ABU TV Song Festival 2013

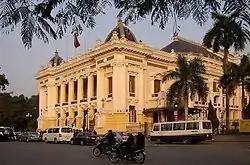
Hanoi Opera House, venue for the ABU TV Song Festival 2013

Hanoi is the capital of Vietnam and the country's second largest city. Its population in 2009 was estimated at 2.6 million for urban districts, 6.5 million for the metropolitan jurisdiction. From 1010 until 1802, it was the most important political centre of Vietnam. It was eclipsed by Huế, the imperial capital of Vietnam during the Nguyen dynasty (1802-1945), but Hanoi served as the capital of French Indochina from 1902 to 1954. From 1954 to 1976, it was the capital of North Việt Nam, and it became the capital of a reunified Vietnam in 1976, after the North's victory in the Vietnam War.